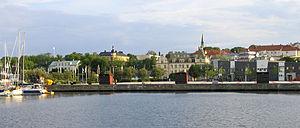
Oskarshamn est une ville de Suède, chef-lieu de la commune d'Oskarshamn, dans le comté de Kalmar. 17 258 personnes y vivent. La ville est fondée en 1856 par Oscar Iᵉʳ, roi de Suède 1844-1859.